Cooma Monaro Railway

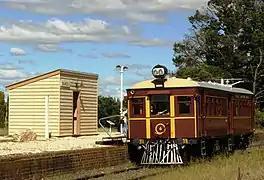
CPH6 at Chakola station in March 2012

The Cooma Monaro Railway (CMR) is a heritage railway museum in Cooma, New South Wales, Australia. It is based at Cooma railway station on the Bombala line. It previously operated services on an section of the line.